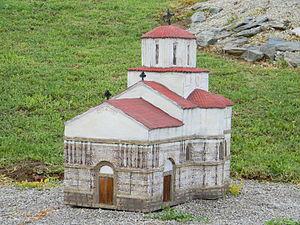
Cet article recense les monuments culturels du district de Rasina en Serbie.
L'éparchie de Kruševac est une éparchie, c'est-à-dire une circonscription de l'Église orthodoxe serbe. Située au centre de la Serbie, elle a son siège à Kruševac. En 2016, elle est administrée par l'évêque David.
Le monastère de Veluće est un monastère orthodoxe serbe situé à Veluće, dans la municipalité de Trstenik et dans le district de Rasina, en Serbie. Il est inscrit sur la liste des monuments culturels de grande importance de la République de Serbie.